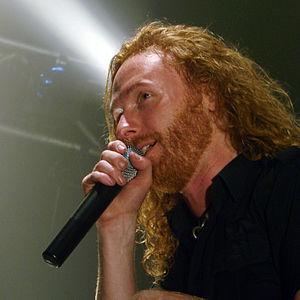
Dark Tanquillity, groupe suédois de Death Metal mélodique, en concert à la Locomotive, à Paris, le 28 Octobre 2008. Mikael Stanne.